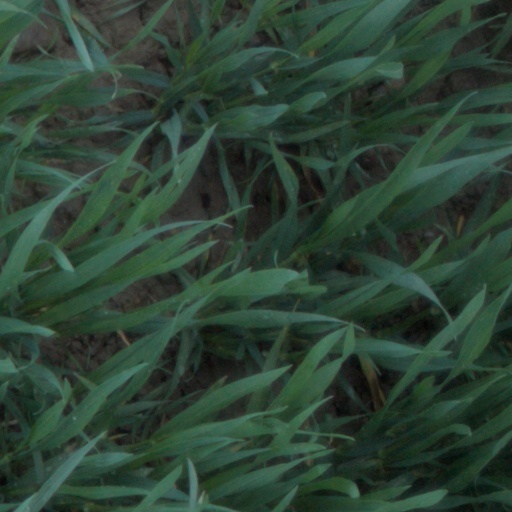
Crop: wheat